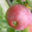
Label: apple